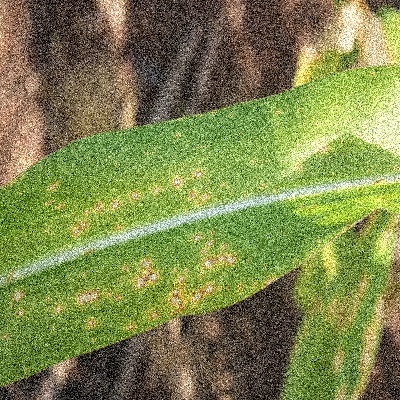
Label: Corn_(Maize)___Leaf_Spot